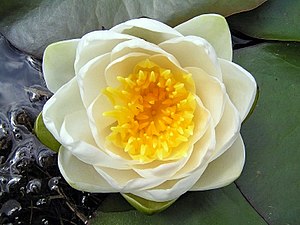
Nøkkerose
Hvid nøkkerose
Hvid nøkkerose
Nøkkerose er en planteslægt, der er udbredt i alle verdensdele, undtagen Antarktis. Det er stauder, som er tilpasset livet i dybt ferskvand. De har store flydeblade og meget lange stængler, som har luftførende rør. Blomsterne er store og primitive med talrige bloster- og støvblade.